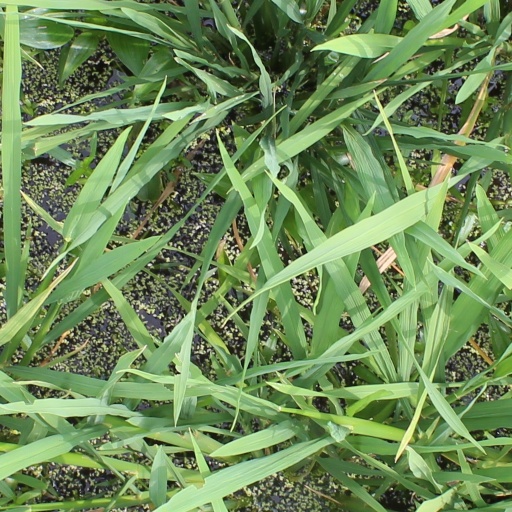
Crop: rice